Ang Mahiwagang Baul

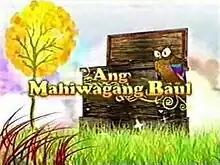
Title card

 is a Philippine television drama fantasy anthology series broadcast by GMA Network. Starring Eissen Bayubay, Sandy Talag and Carme Sanchez, it premiered on July 17, 2005. The series concluded on January 28, 2007 with a total of 74 episodes.